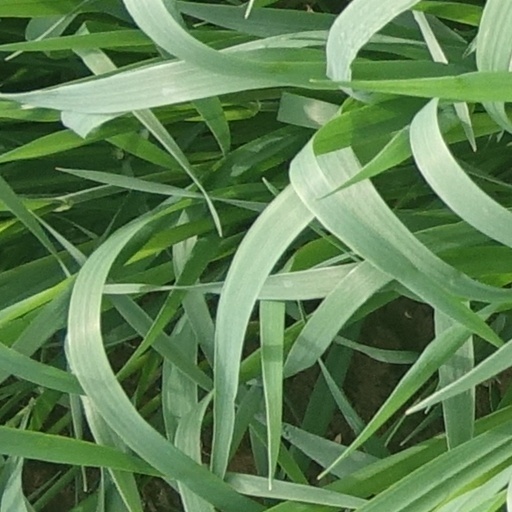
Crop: wheat